Funky Drummer

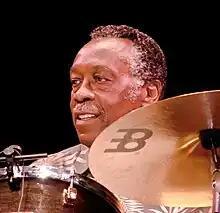
Stubblefield pictured in 2005

"Funky Drummer" is one of the most widely sampled pieces of music. In 1986, the tracks "South Bronx", "Eric B. is President" and "It's a Demo" sampled Stubblefield's drum break, helping popularize sampling. The drum break was sampled by hip hop acts including Public Enemy, N.W.A, LL Cool J, Run-DMC, the Beastie Boys, and the theme music to "The Powerpuff Girls" on Cartoon Network, as well as later pop musicians such as Ed Sheeran and George Michael, notably done in Freedom! '90.